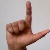
The image shows a hand gesture representing the letter 'L' in Indian Sign Language.